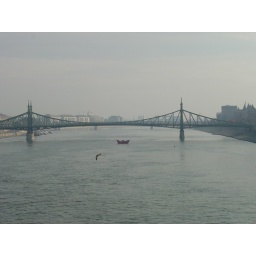
a &amp;quot;paper hat&amp;quot; boat under the liberty bridge on the Danube